Thomas Johnes

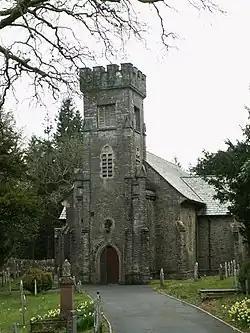
The Saint Michael's Hafod, Eglwys Newydd church

In 1803 Johnes hired James Wyatt, architect of Broadway Tower and Fonthill Abbey, to design a church for the estate to replace the existing structure established in 1620 by William Herbert of the Herbert family, which had fallen into disuse and was surrounded by bramble.